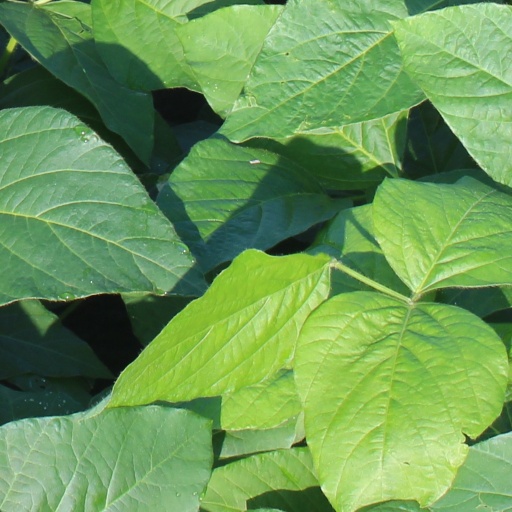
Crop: soybean